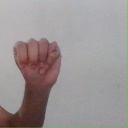
अक्षर: म